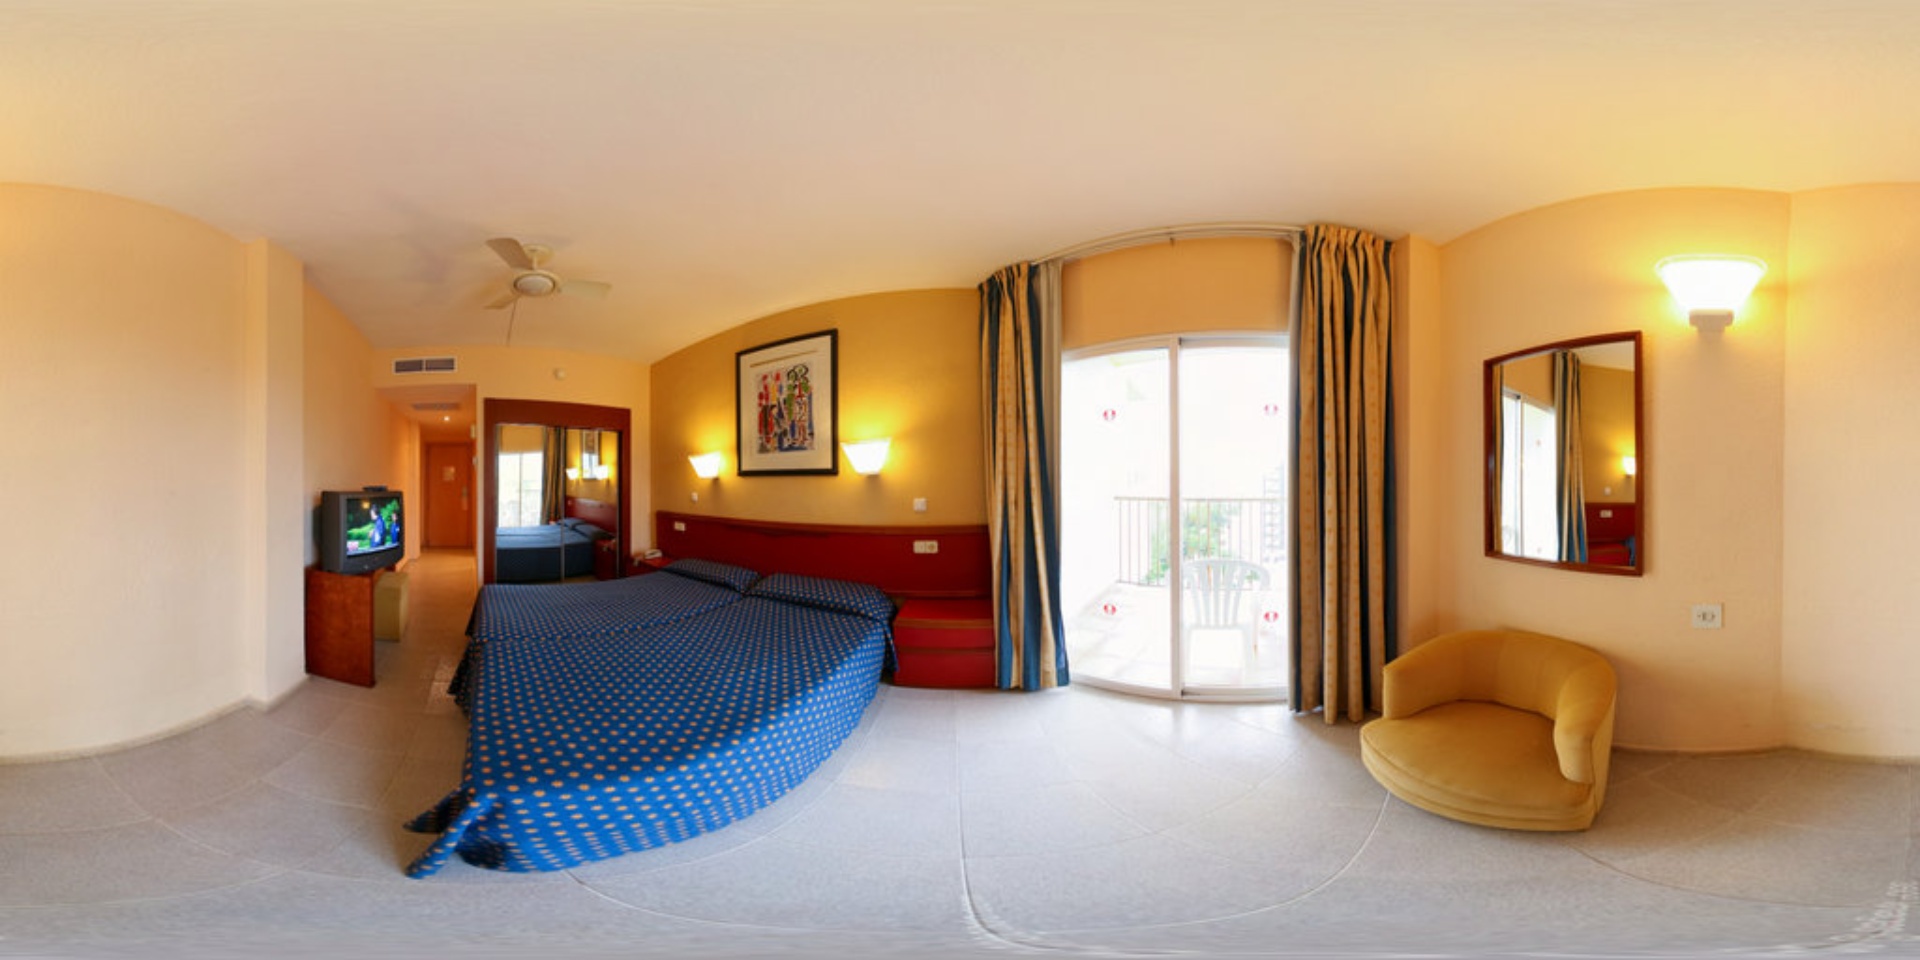
Referred object: the rectangular wall mirror above the yellow chair

Referred object: the yellow armchair

Referred object: turn right, the yellow armchair beneath the mirror